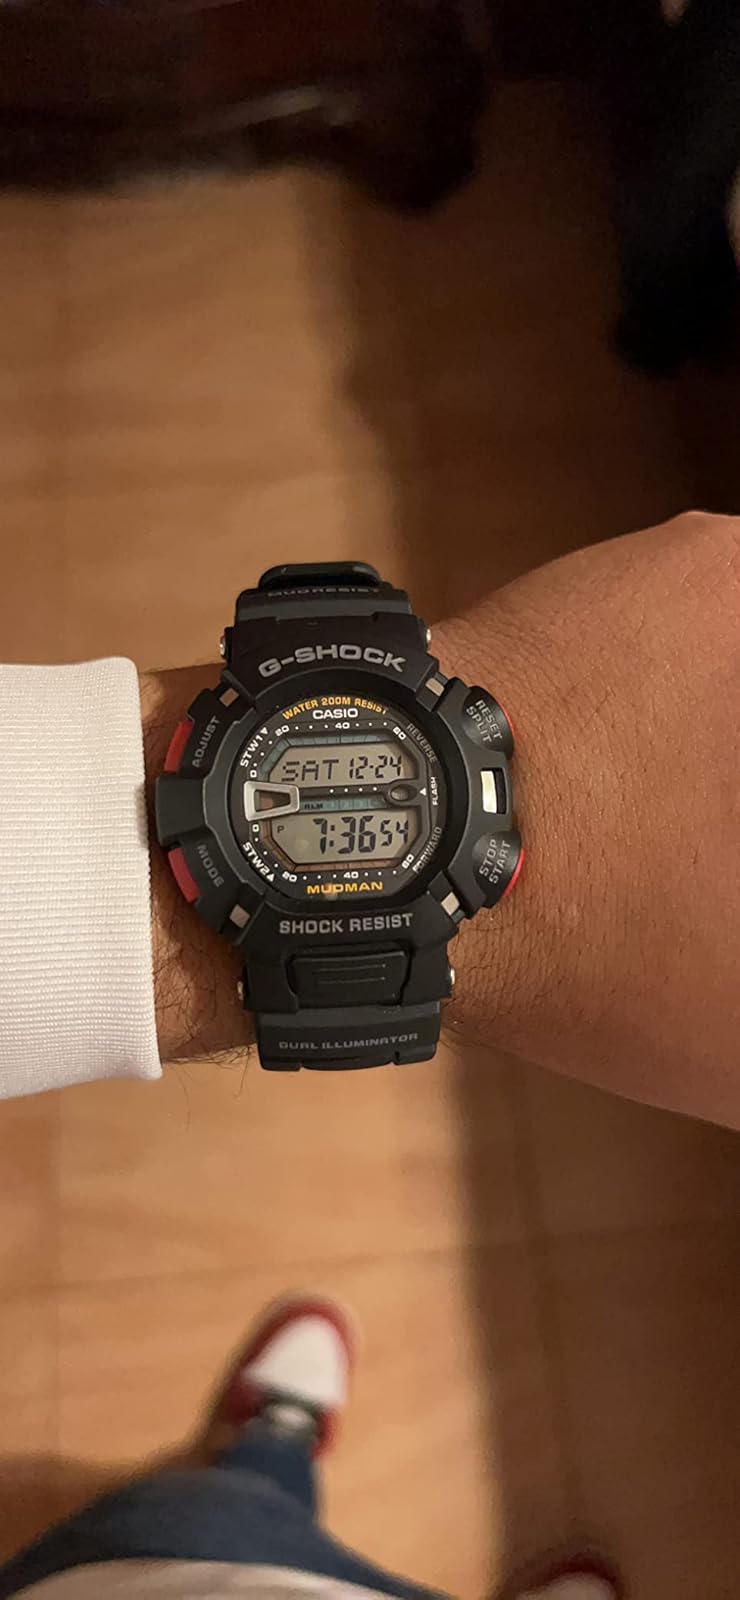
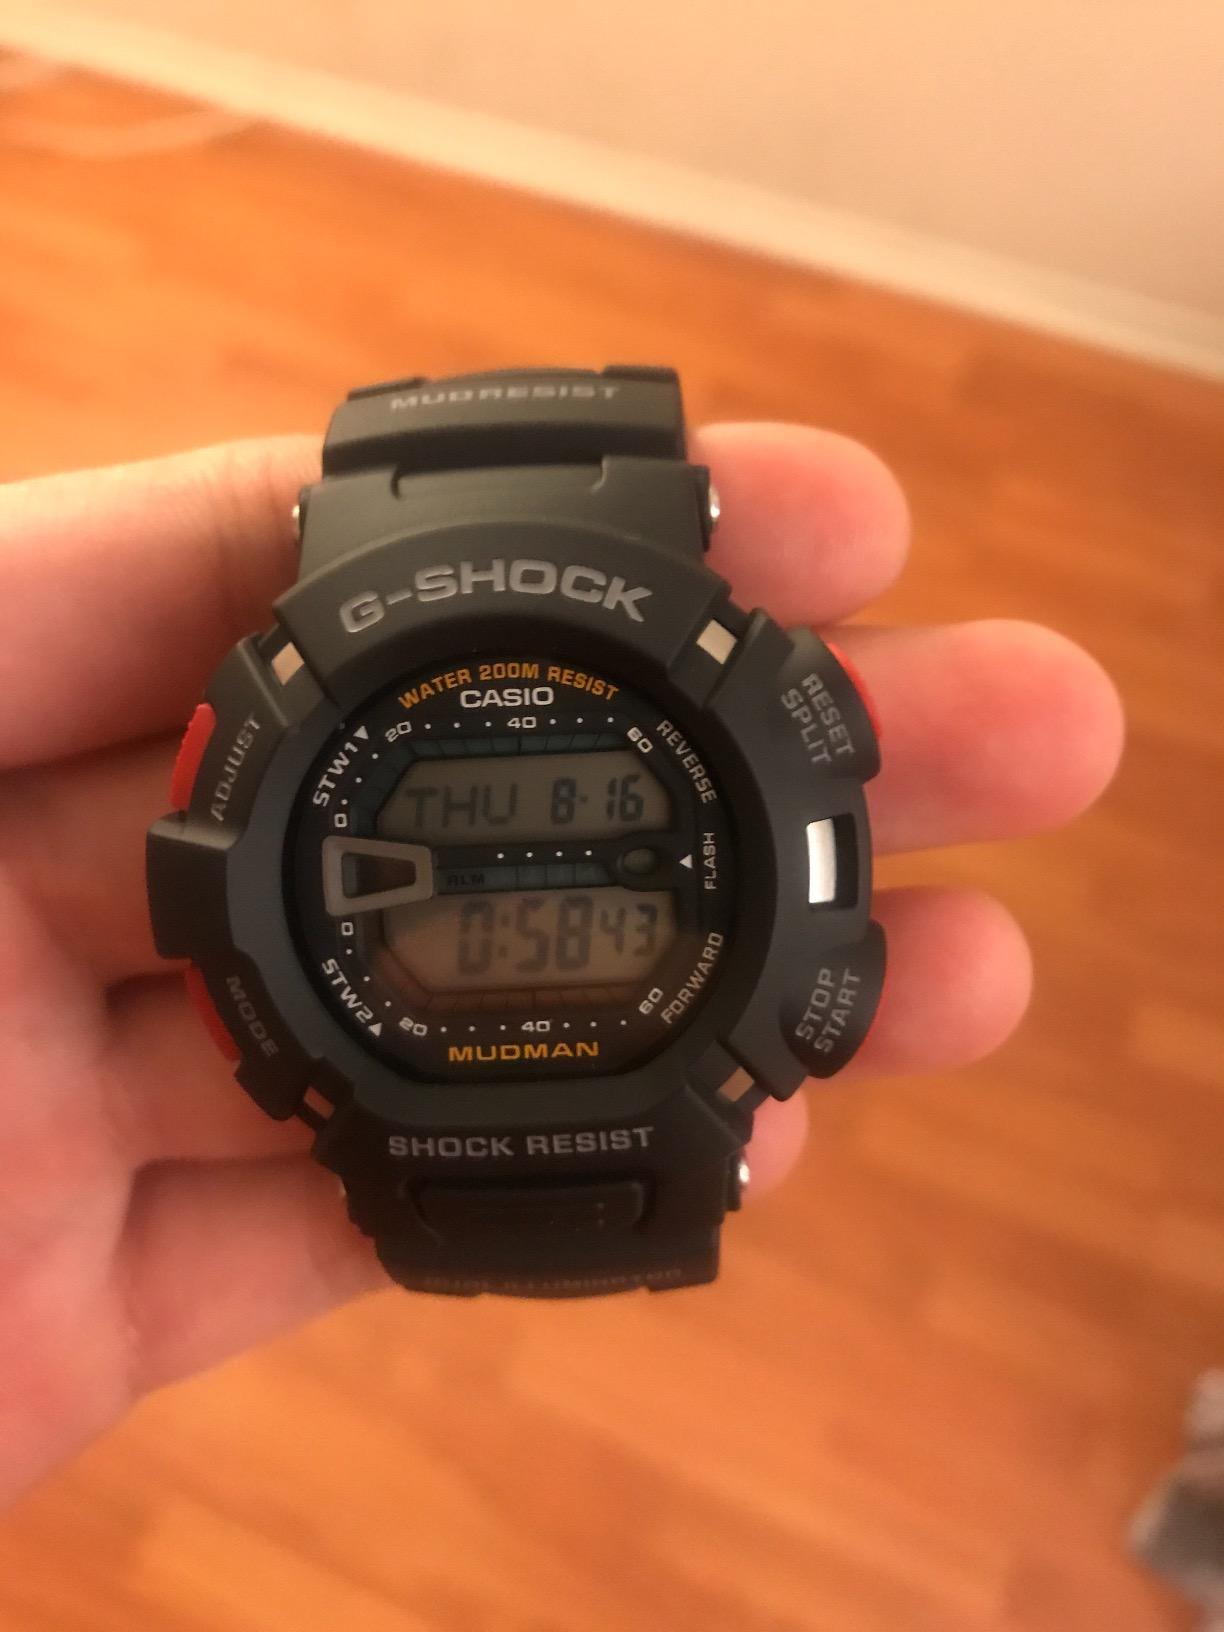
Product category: accessories_watch
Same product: yes